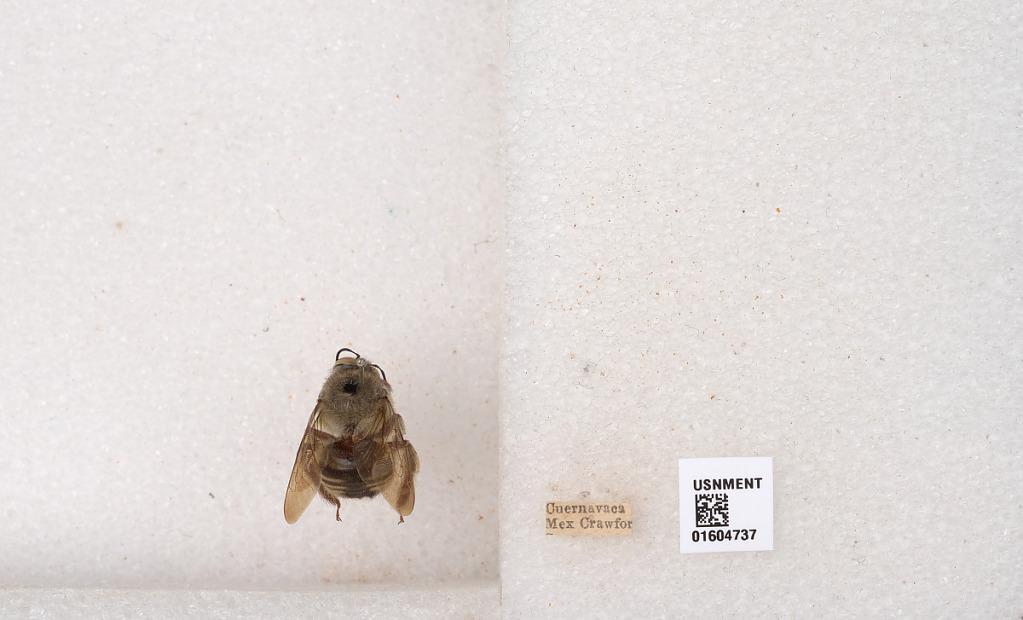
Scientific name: Xylocopa
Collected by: Crawford
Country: Mexico
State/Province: Morelos
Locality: Cuernavaca